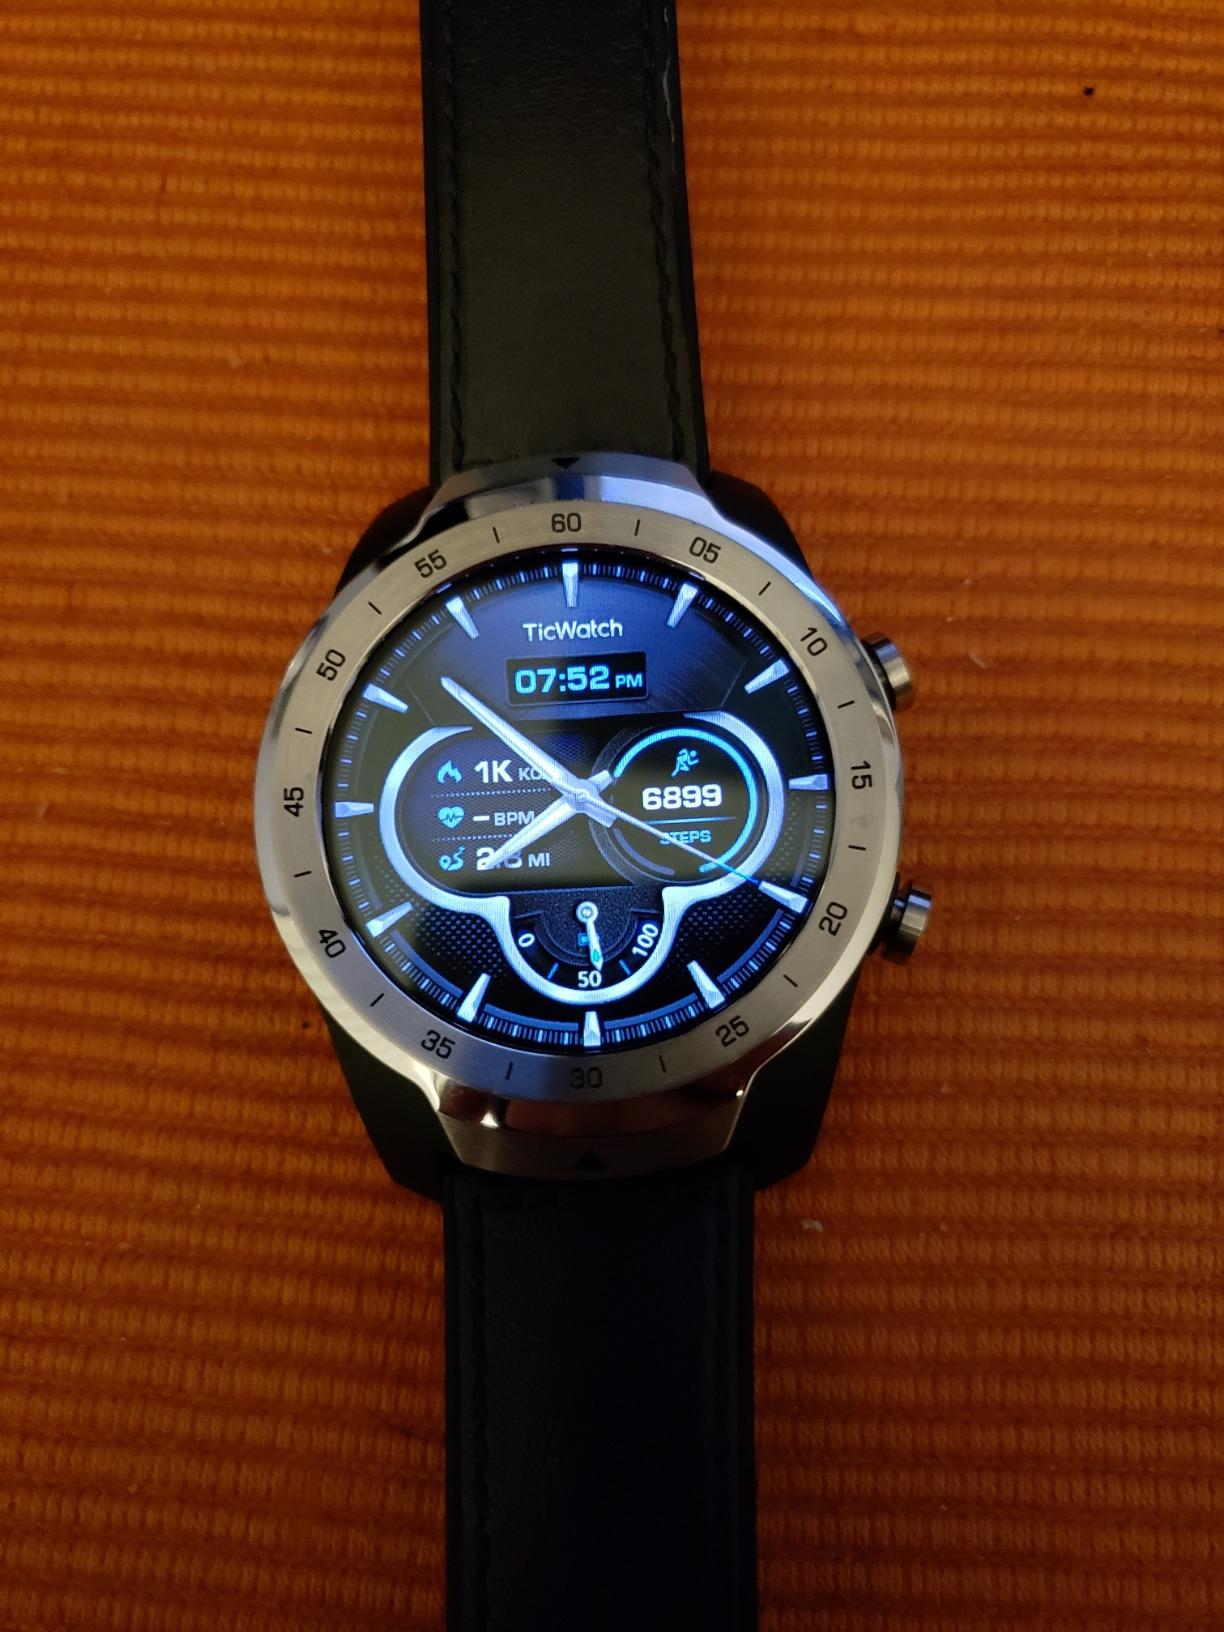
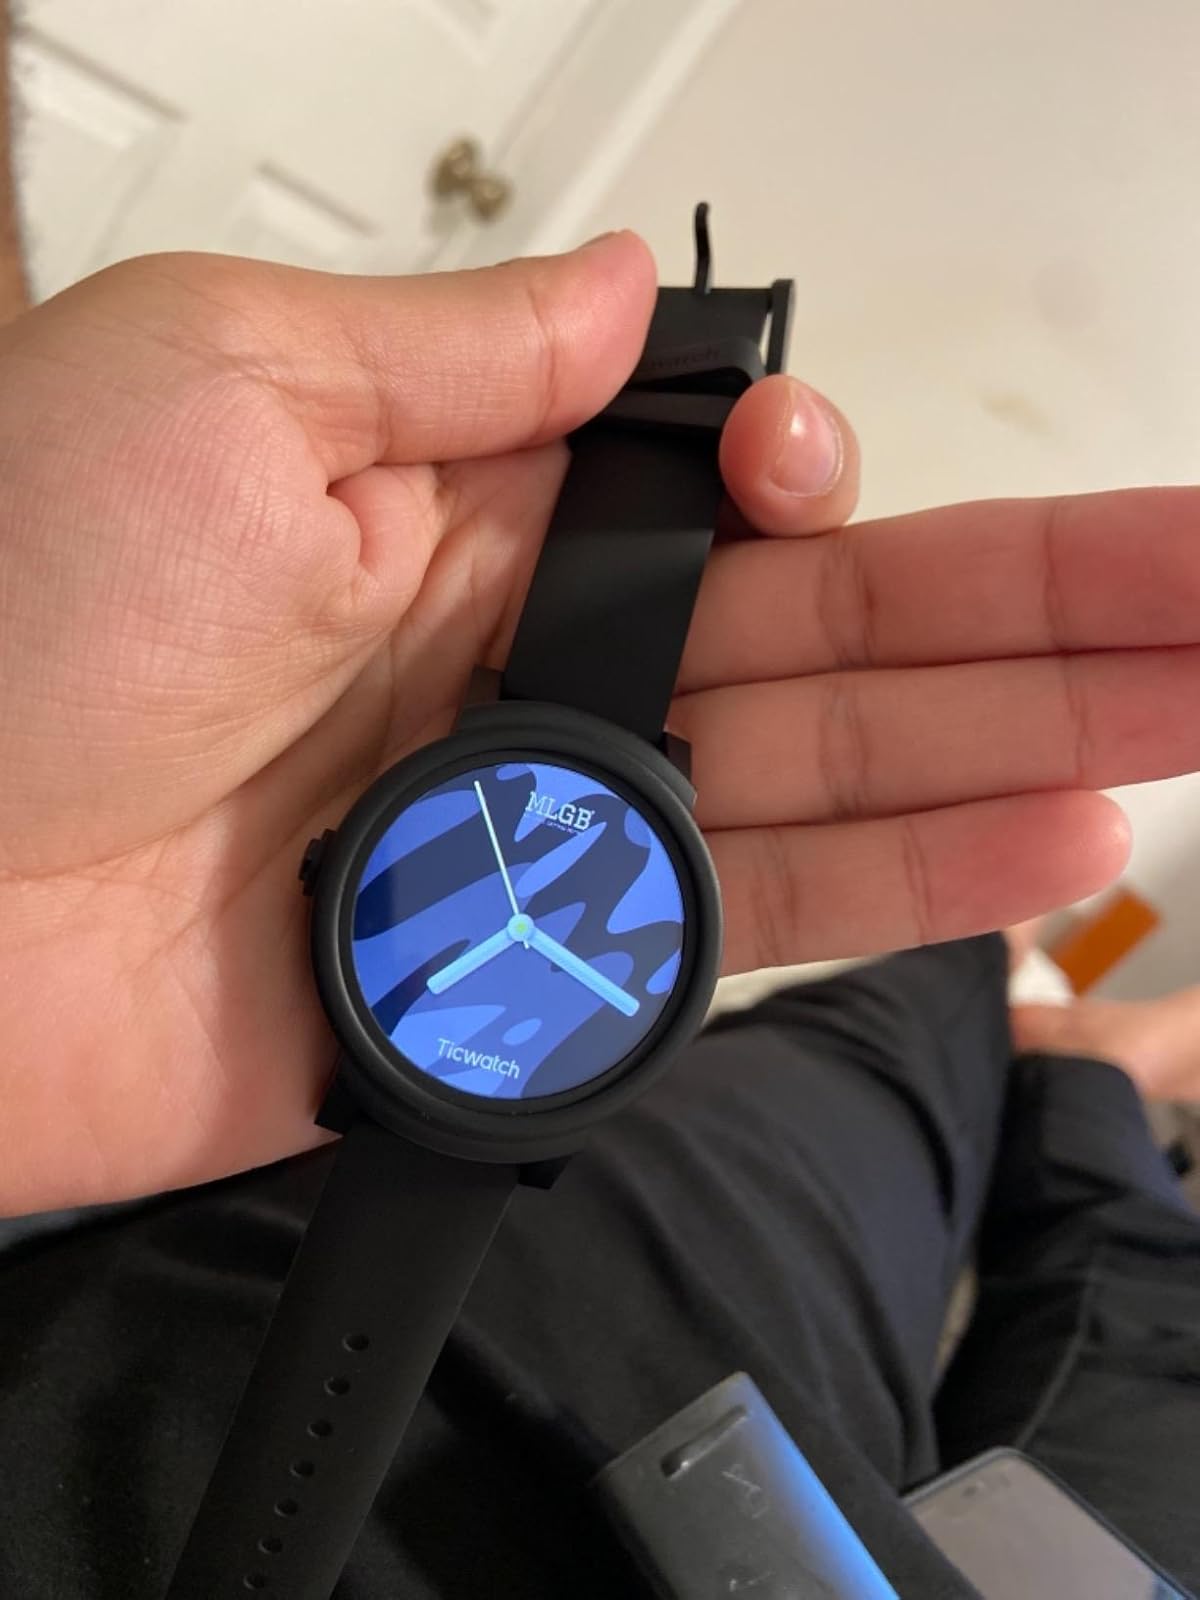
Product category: smartwatch
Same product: no